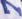
Number: 7